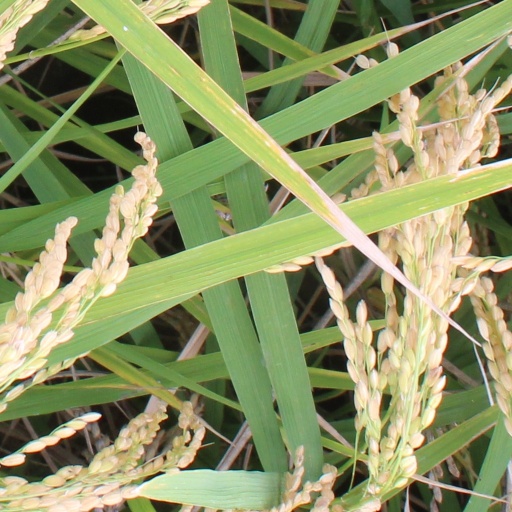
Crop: rice